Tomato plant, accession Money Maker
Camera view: vertical (180 deg); turntable rotation: 330 degrees
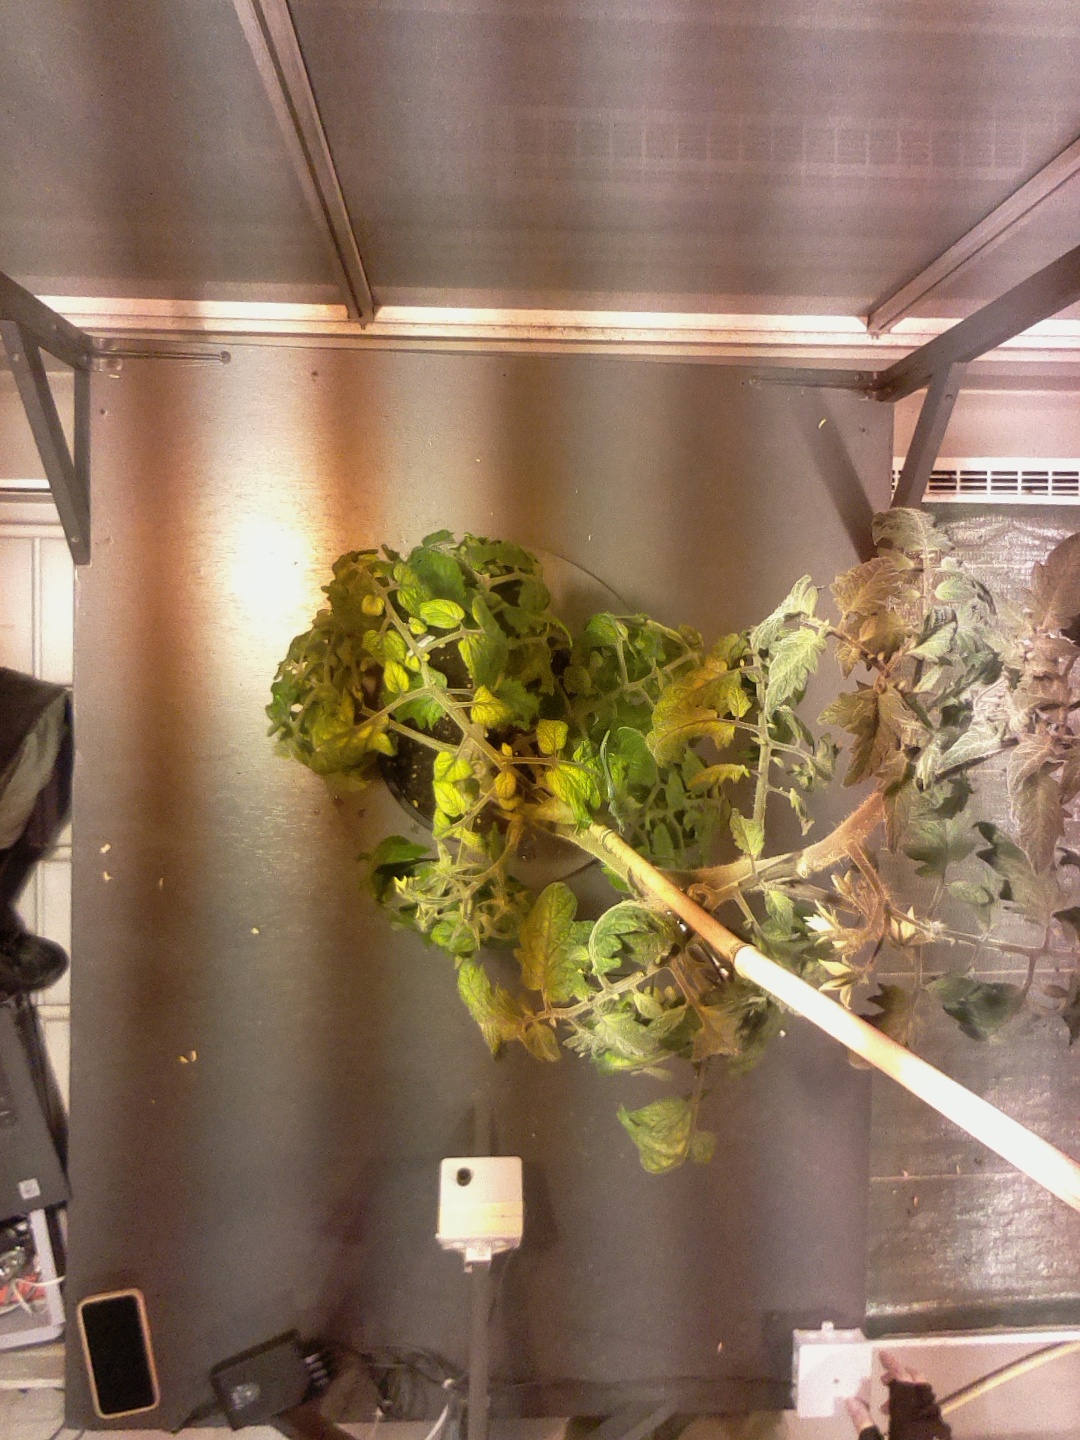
BBCH growth stage 70: Fruits at the main stem or branches visibles